Trumpism

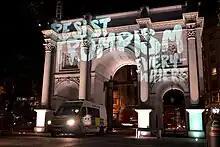

Prior to World War II, conservative themes of Trumpism were expressed in the America First Committee movement in the early 20th century, and after World War II were attributed to a Republican Party faction known as the Old Right. By the 1990s, it became referred to as the paleoconservative movement, which according to Morris has now been rebranded as Trumpism. Leo Löwenthal's book "Prophets of Deceit" (1949) summarized common narratives expressed in the post-World War II period of this populist fringe, specifically examining American demagogues of the period when modern mass media was married with the same destructive style of politics that historian Charles Clavey thinks Trumpism represents. According to Clavey, Löwenthal's book best explains the enduring appeal of Trumpism and offers the most striking historical insights into the movement.